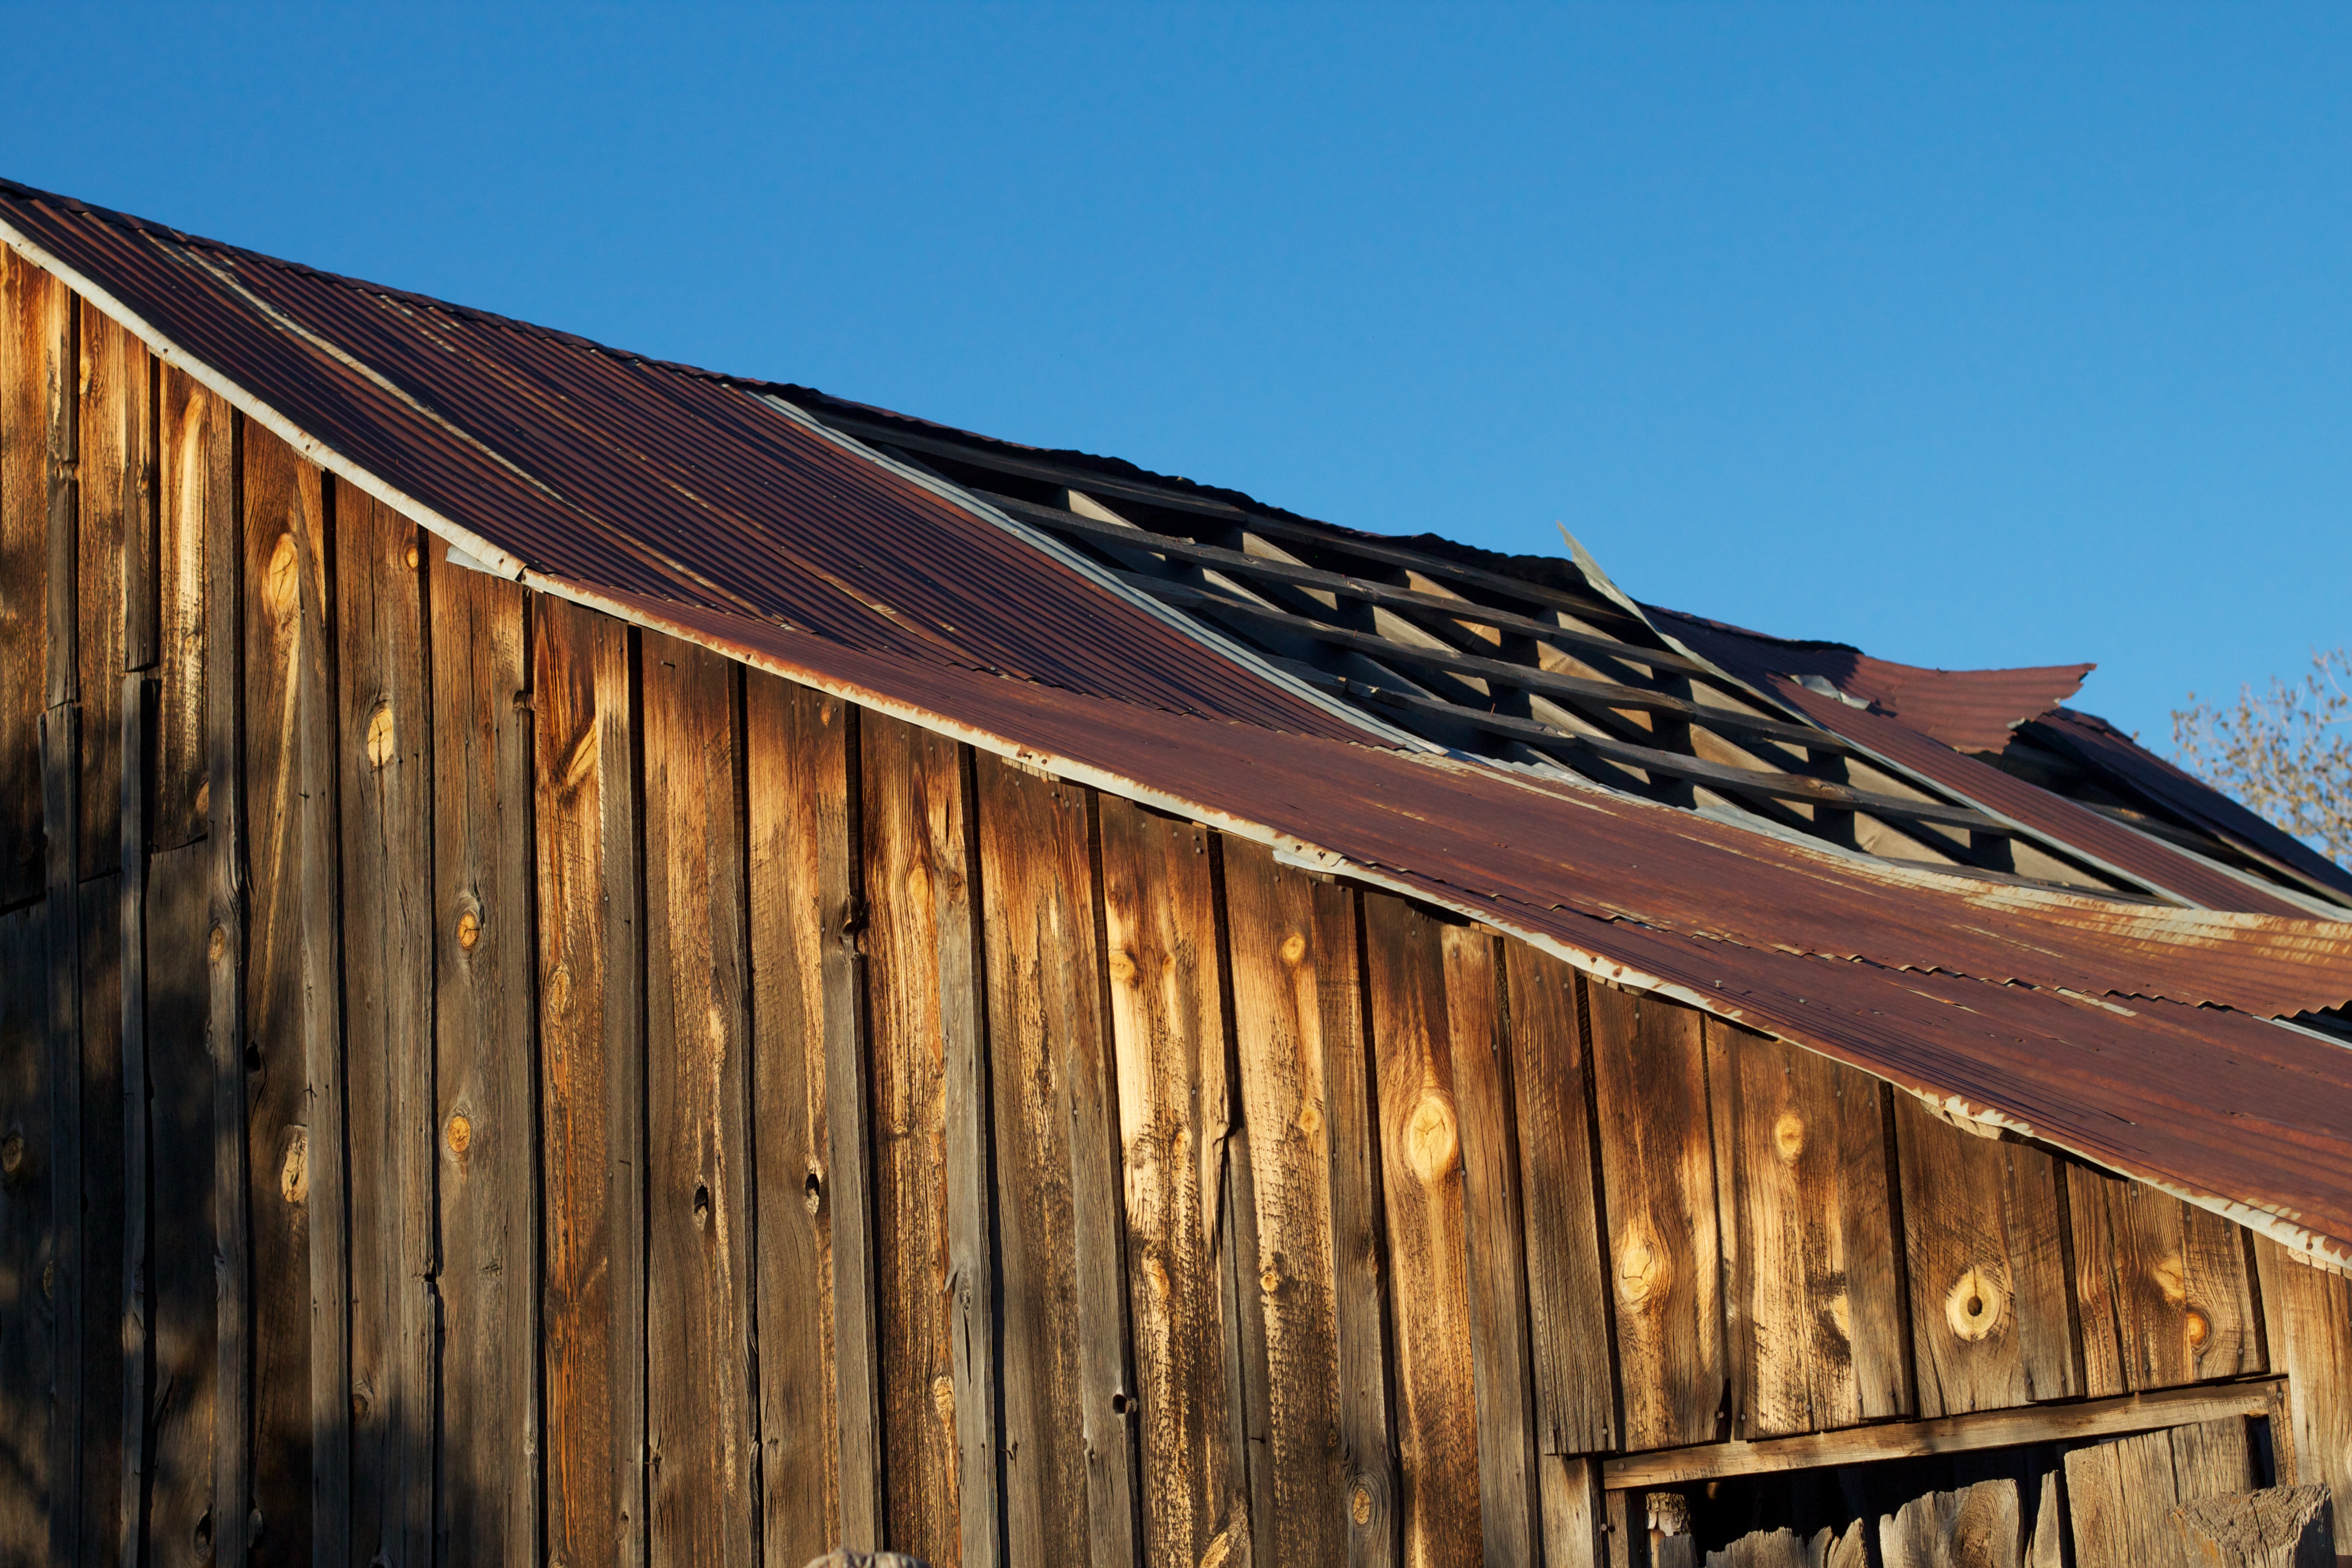
wood, roof, barn, shed, beam, lumber, outdoor structure